Apostasy in Islam by country

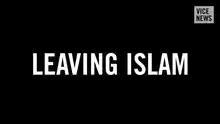
The 2016 Vice News film "Rescuing Ex-Muslims: Leaving Islam" documents the case of Saudi Rana Ahmad fleeing to Germany.

Saudi Arabia has no penal code, and defaults its law entirely to Sharia and its implementation to religious courts. The case law in Saudi Arabia, and consensus of its jurists, is that Islamic law imposes the death penalty on apostates.